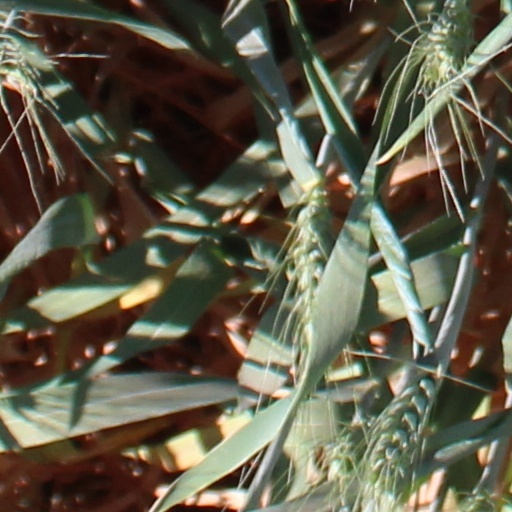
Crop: wheat